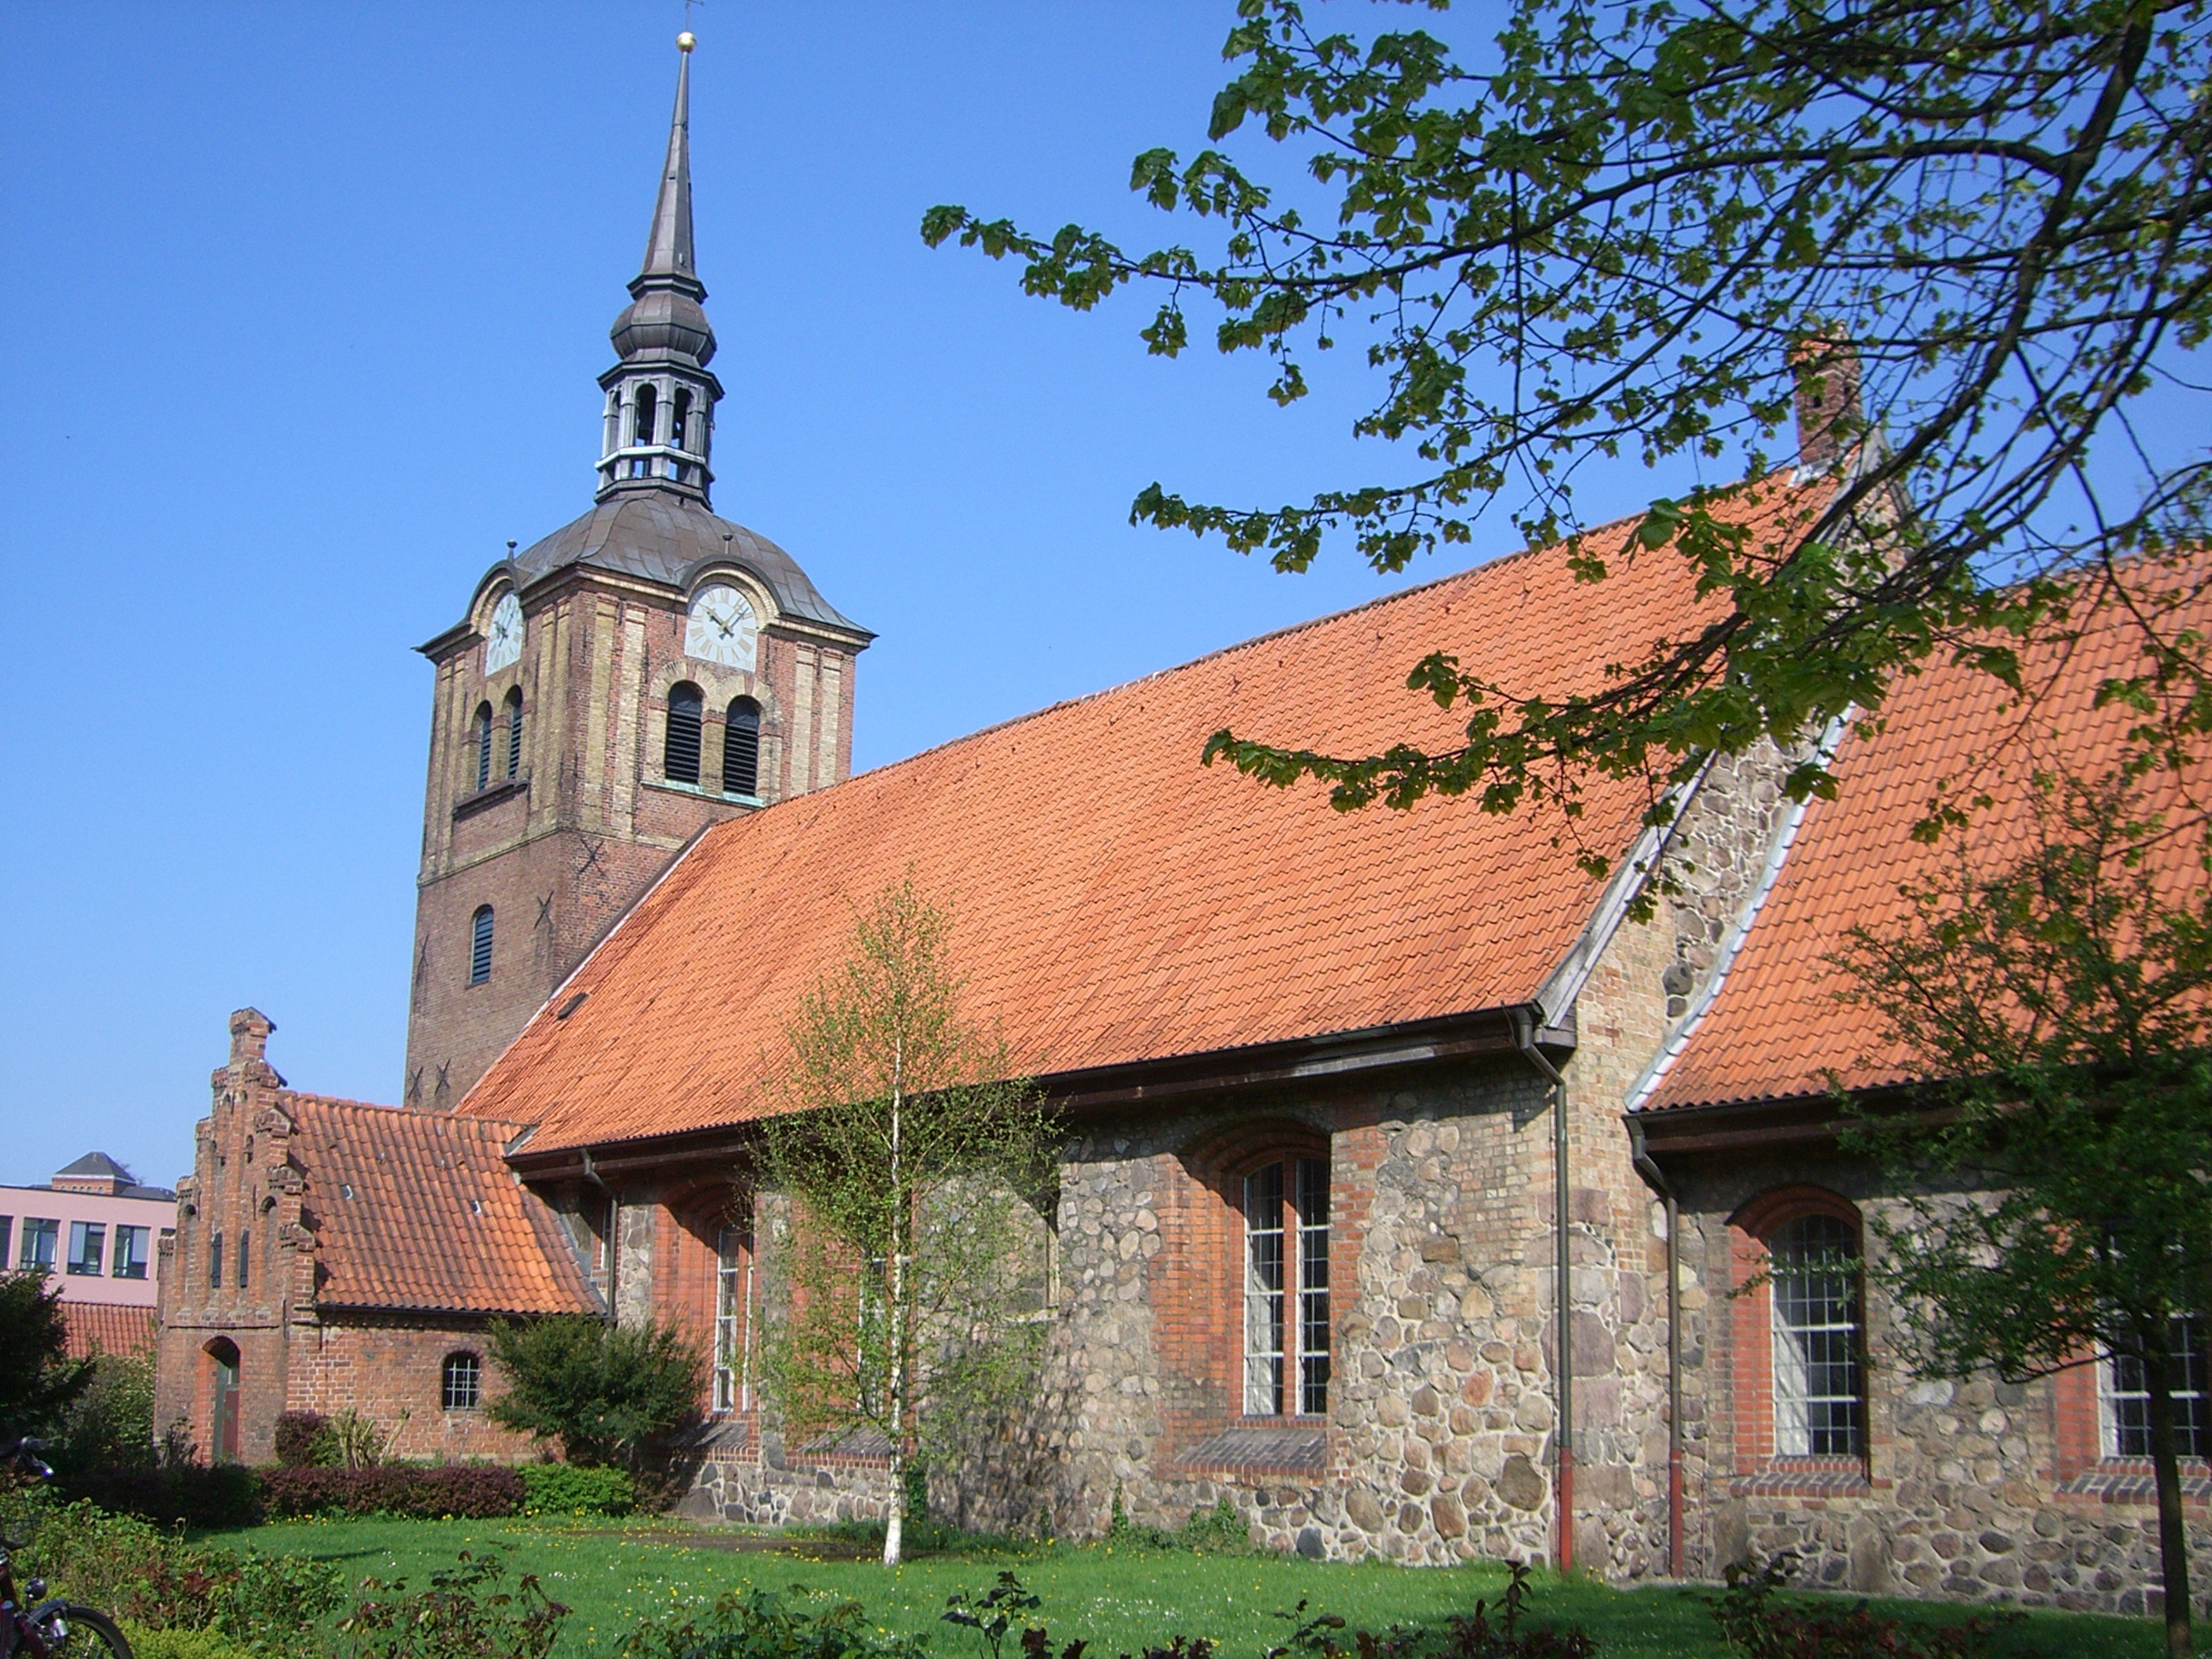
house, building, old, village, cottage, facade, church, chapel, place of worship, monastery, germany, estate, flensburg, rural area, st johannis, spanish missions in california